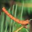
Label: caterpillar